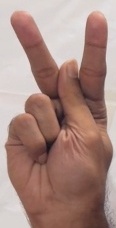
ASL sign: K